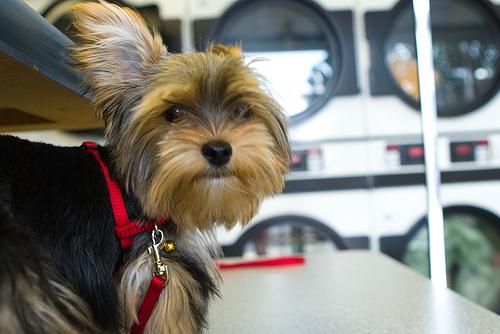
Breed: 231-n000081-silky_terrier